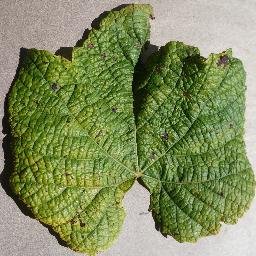
Label: Grape___Leaf_blight_(Isariopsis_Leaf_Spot)